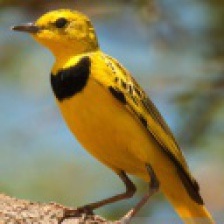
Species: GOLDEN PIPIT
Scientific name: TMETOTHYLACUS TENELLUS